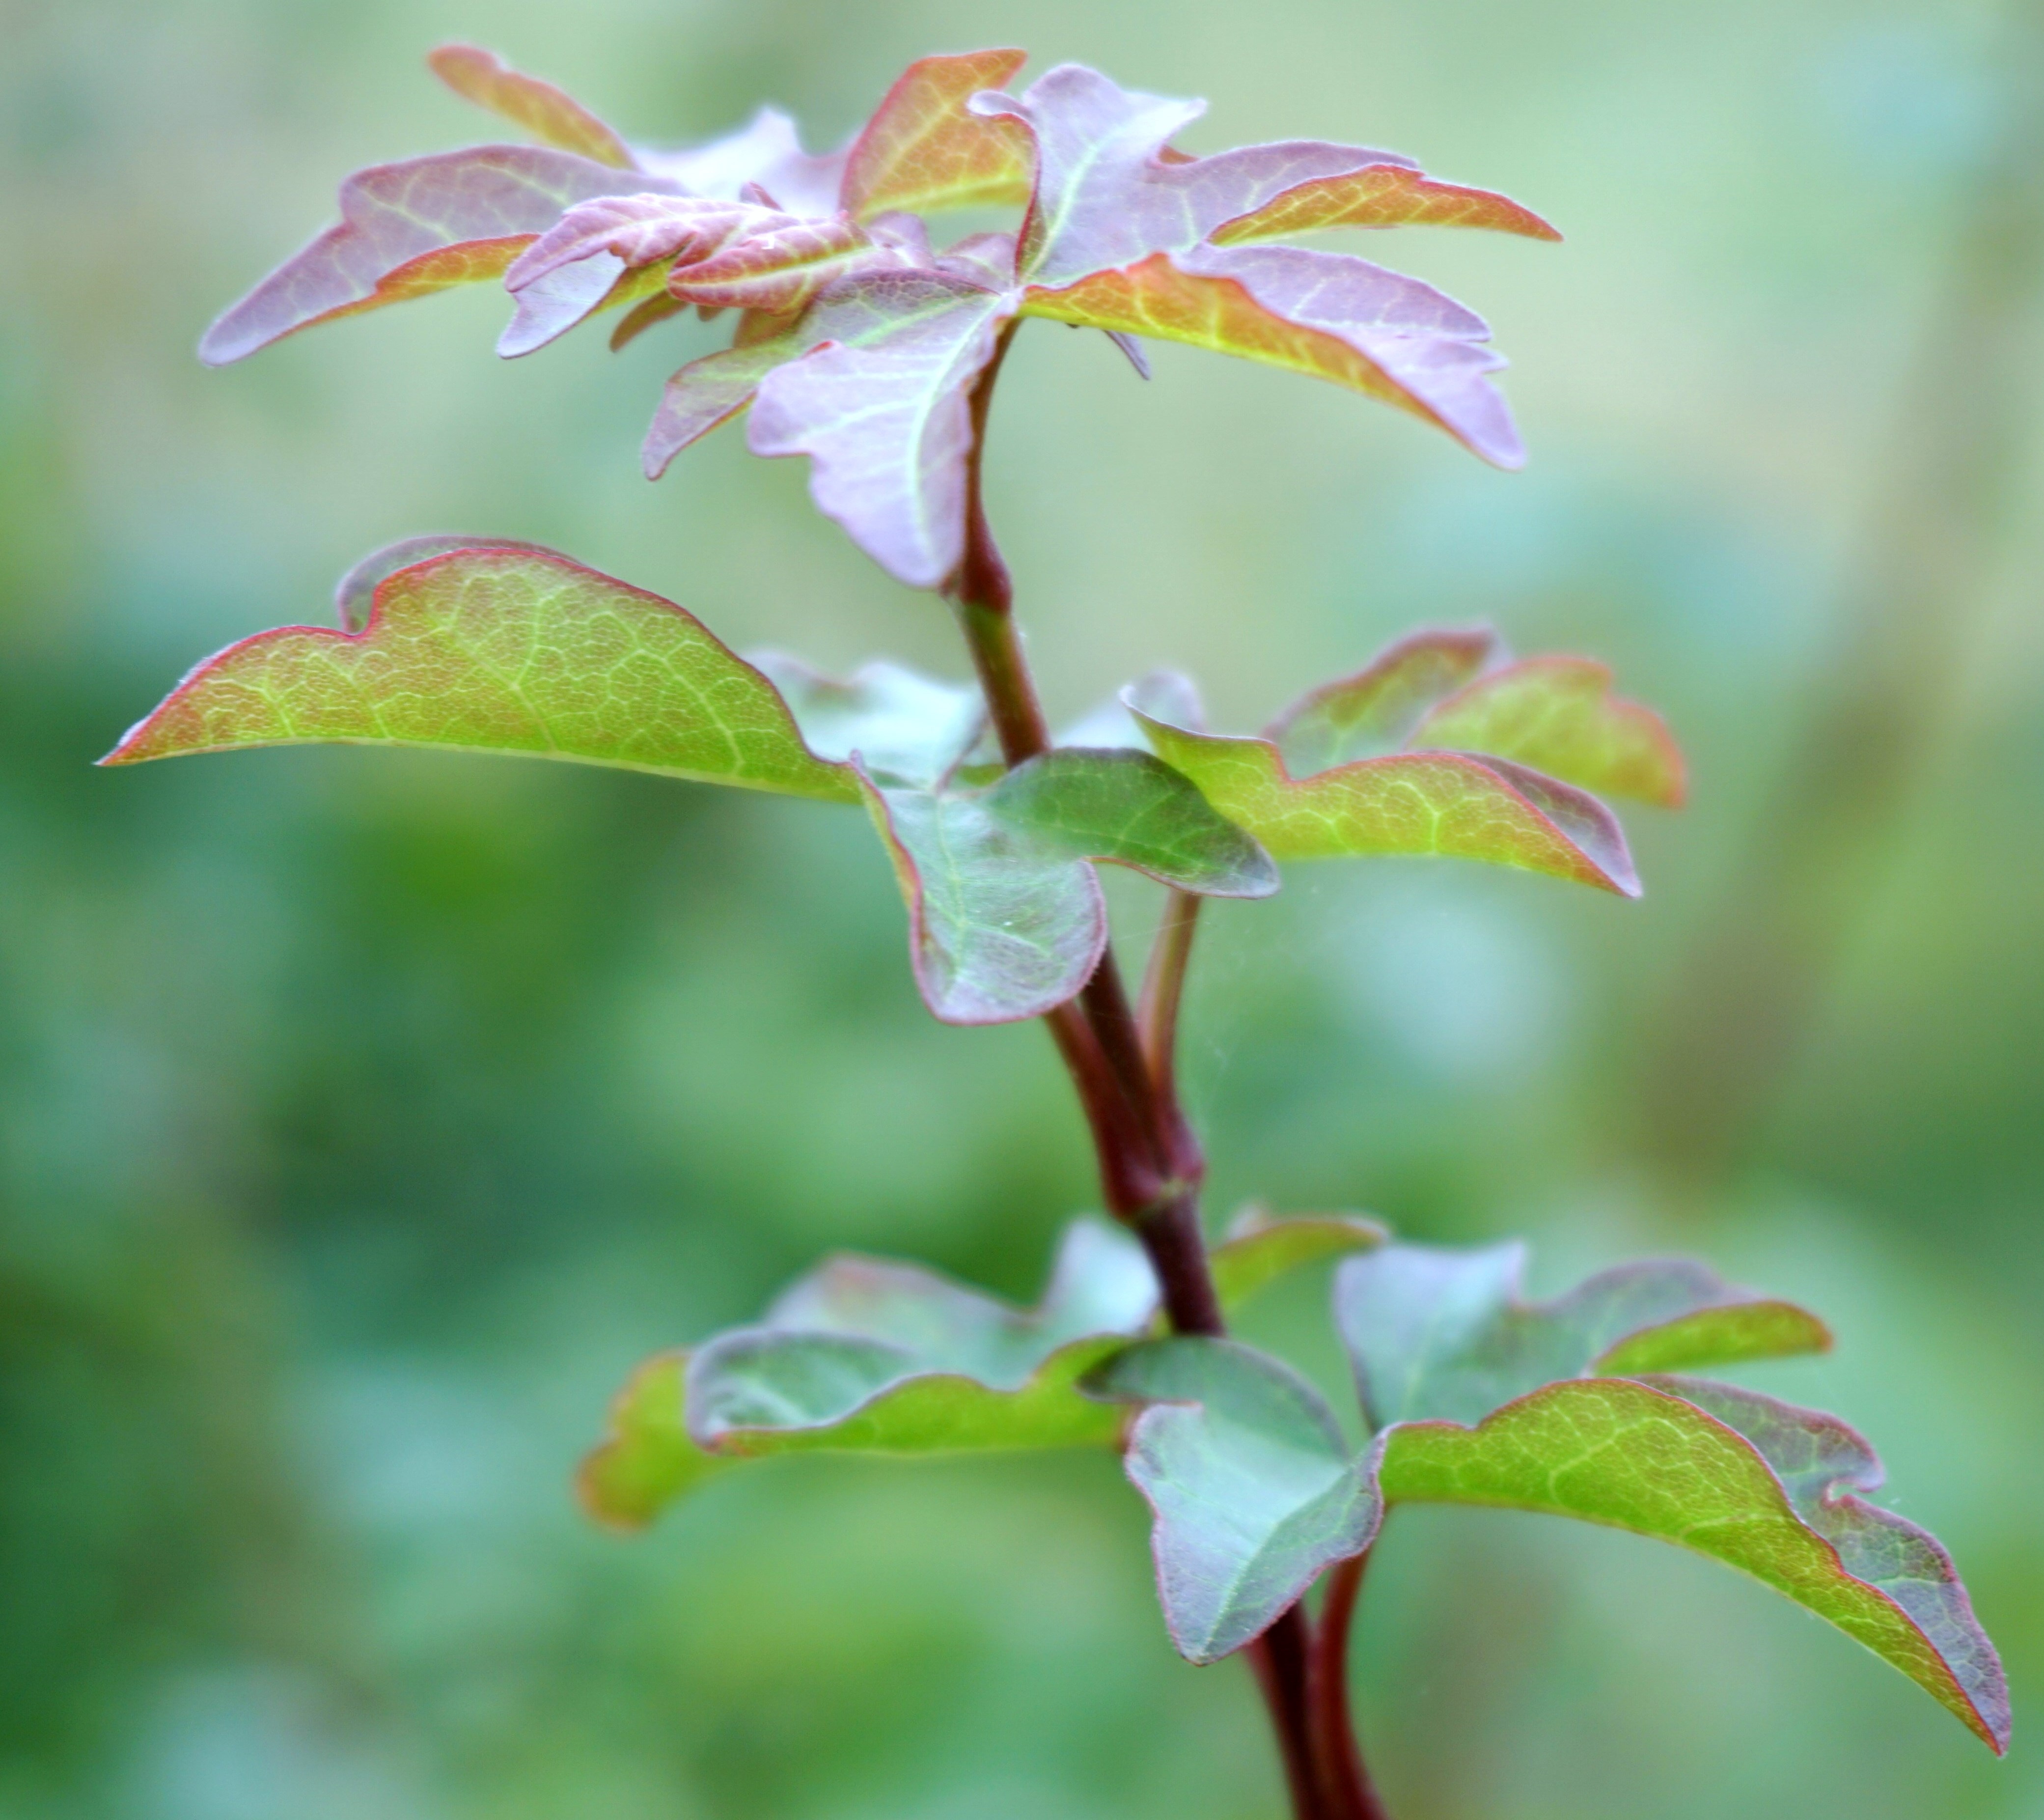
tree, nature, branch, blossom, plant, leaf, flower, bush, herb, autumn, botany, garden, flora, wildflower, shrub, shrubs, macro photography, flowering plant, field maple, land plant